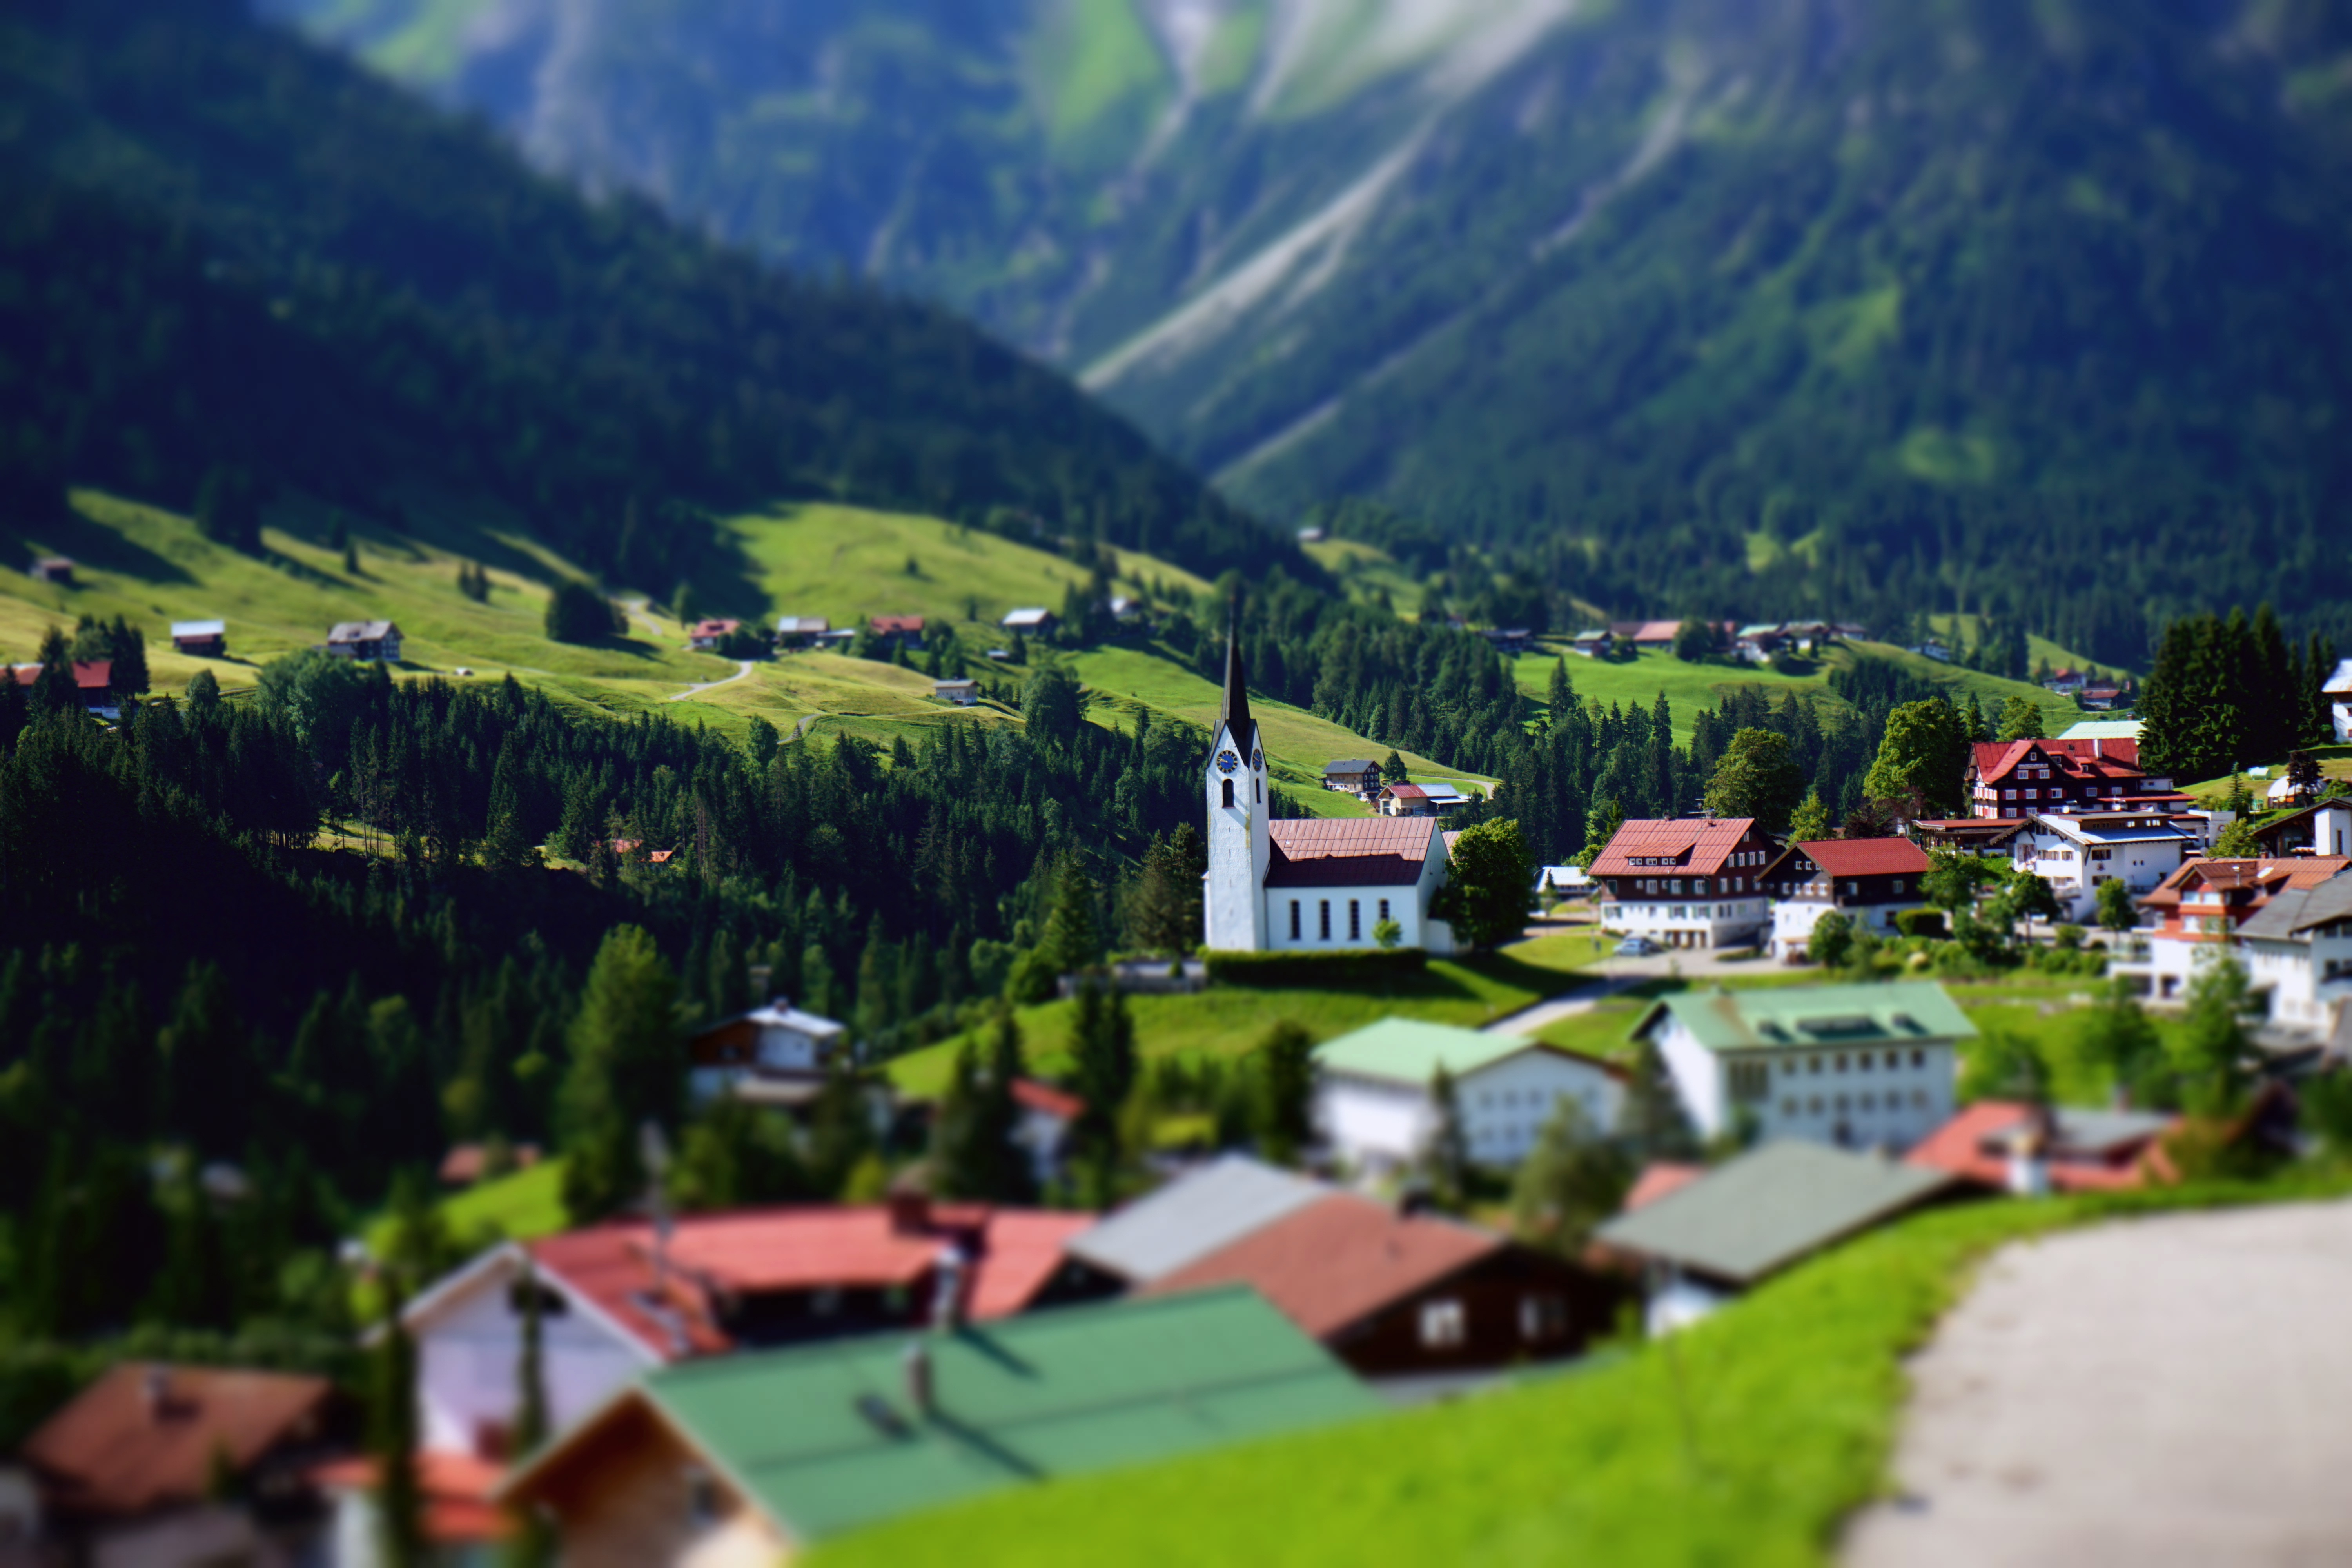
landscape, nature, mountain, sky, sun, road, meadow, town, valley, mountain range, panorama, village, alpine, fjord, church, tourism, miniature, austria, resort, mountains, alps, homes, outlook, afternoon, rural area, allg u, aerial photography, hirschegg, geographical feature, mountainous landforms